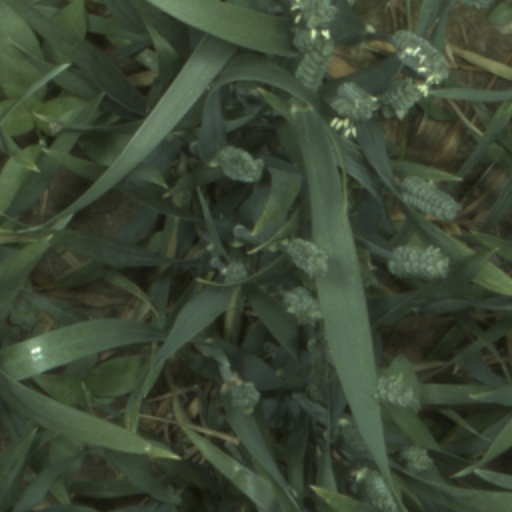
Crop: wheat